Japan foot-and-mouth outbreak

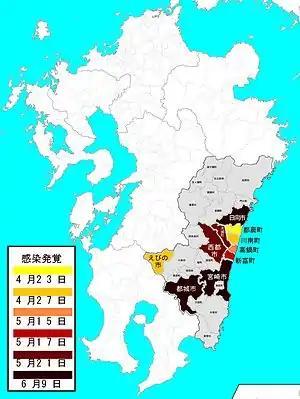
Municipalities where FMD was identified. Light yellow: April 23, dark yellow: April 27, orange: May 15, light brown: May 17, dark brown: May 21, black: June 9.

The Japan foot-and-mouth outbreak in 2010 occurred in Miyazaki Prefecture, affecting cattle, swine, sheep and goats. A similar outbreak had occurred ten years earlier, in 2000. Located on the eastern coast of Japan's Kyūshū island, Miyazaki Prefecture plays a significant role in supplying top-quality Wagyū cattle for the production of Wagyū beef throughout Japan including Matsuzaka and Ōmi. The number of livestock killed was 297,808, and the estimated economic loss was 235 billion yen.